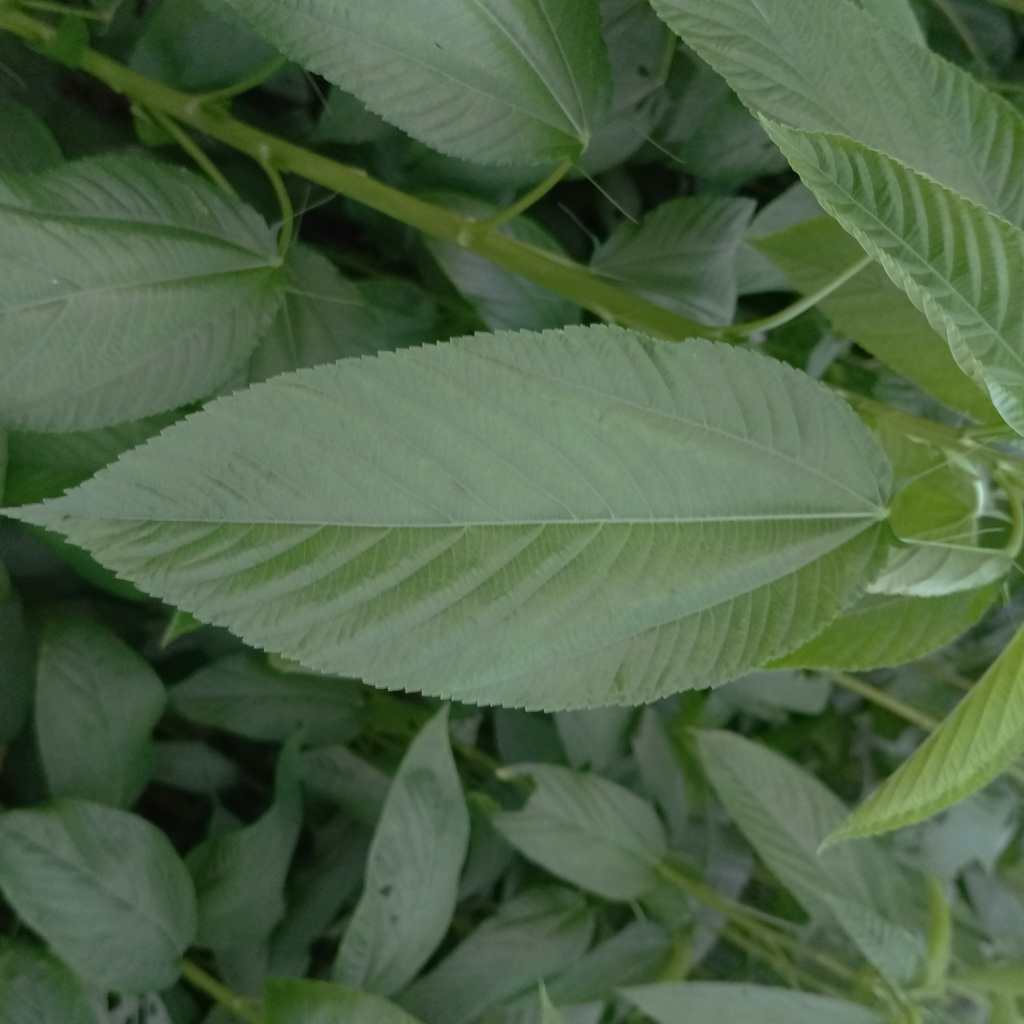
Label: Fresh